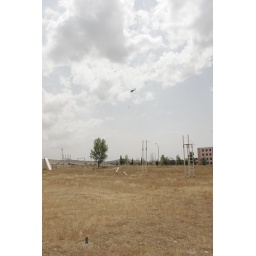
One of the medevac birds flying over VTA.